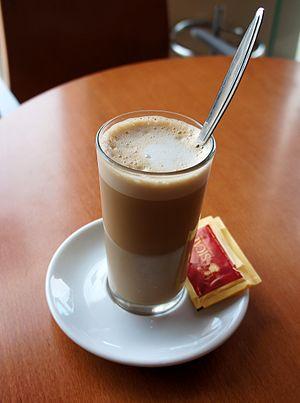
Le Galão est une boisson chaude portugaise faite d'un mélange d'expresso et de mousse de lait.